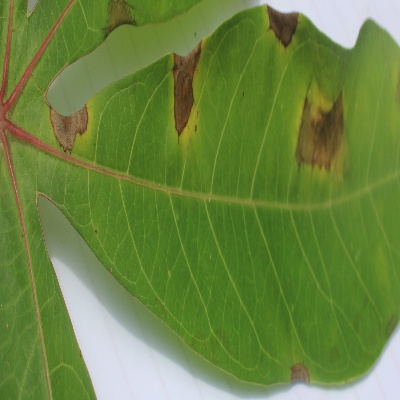
Crop: Cassava
Condition: brown spot